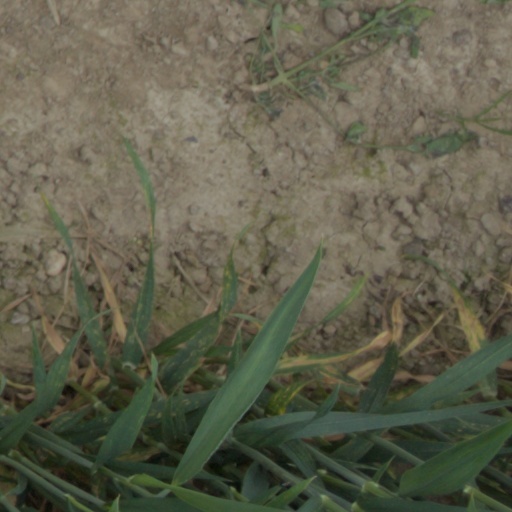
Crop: wheat